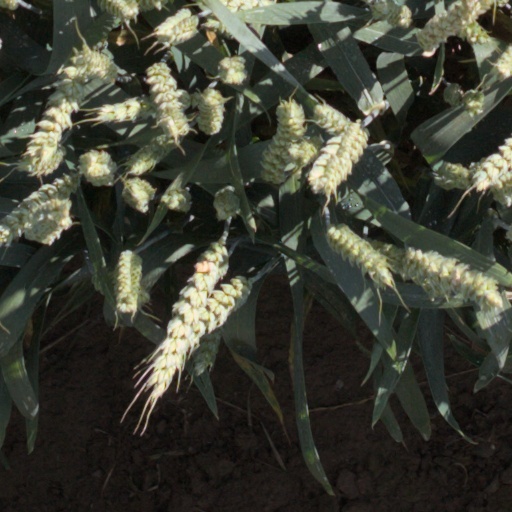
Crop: wheat